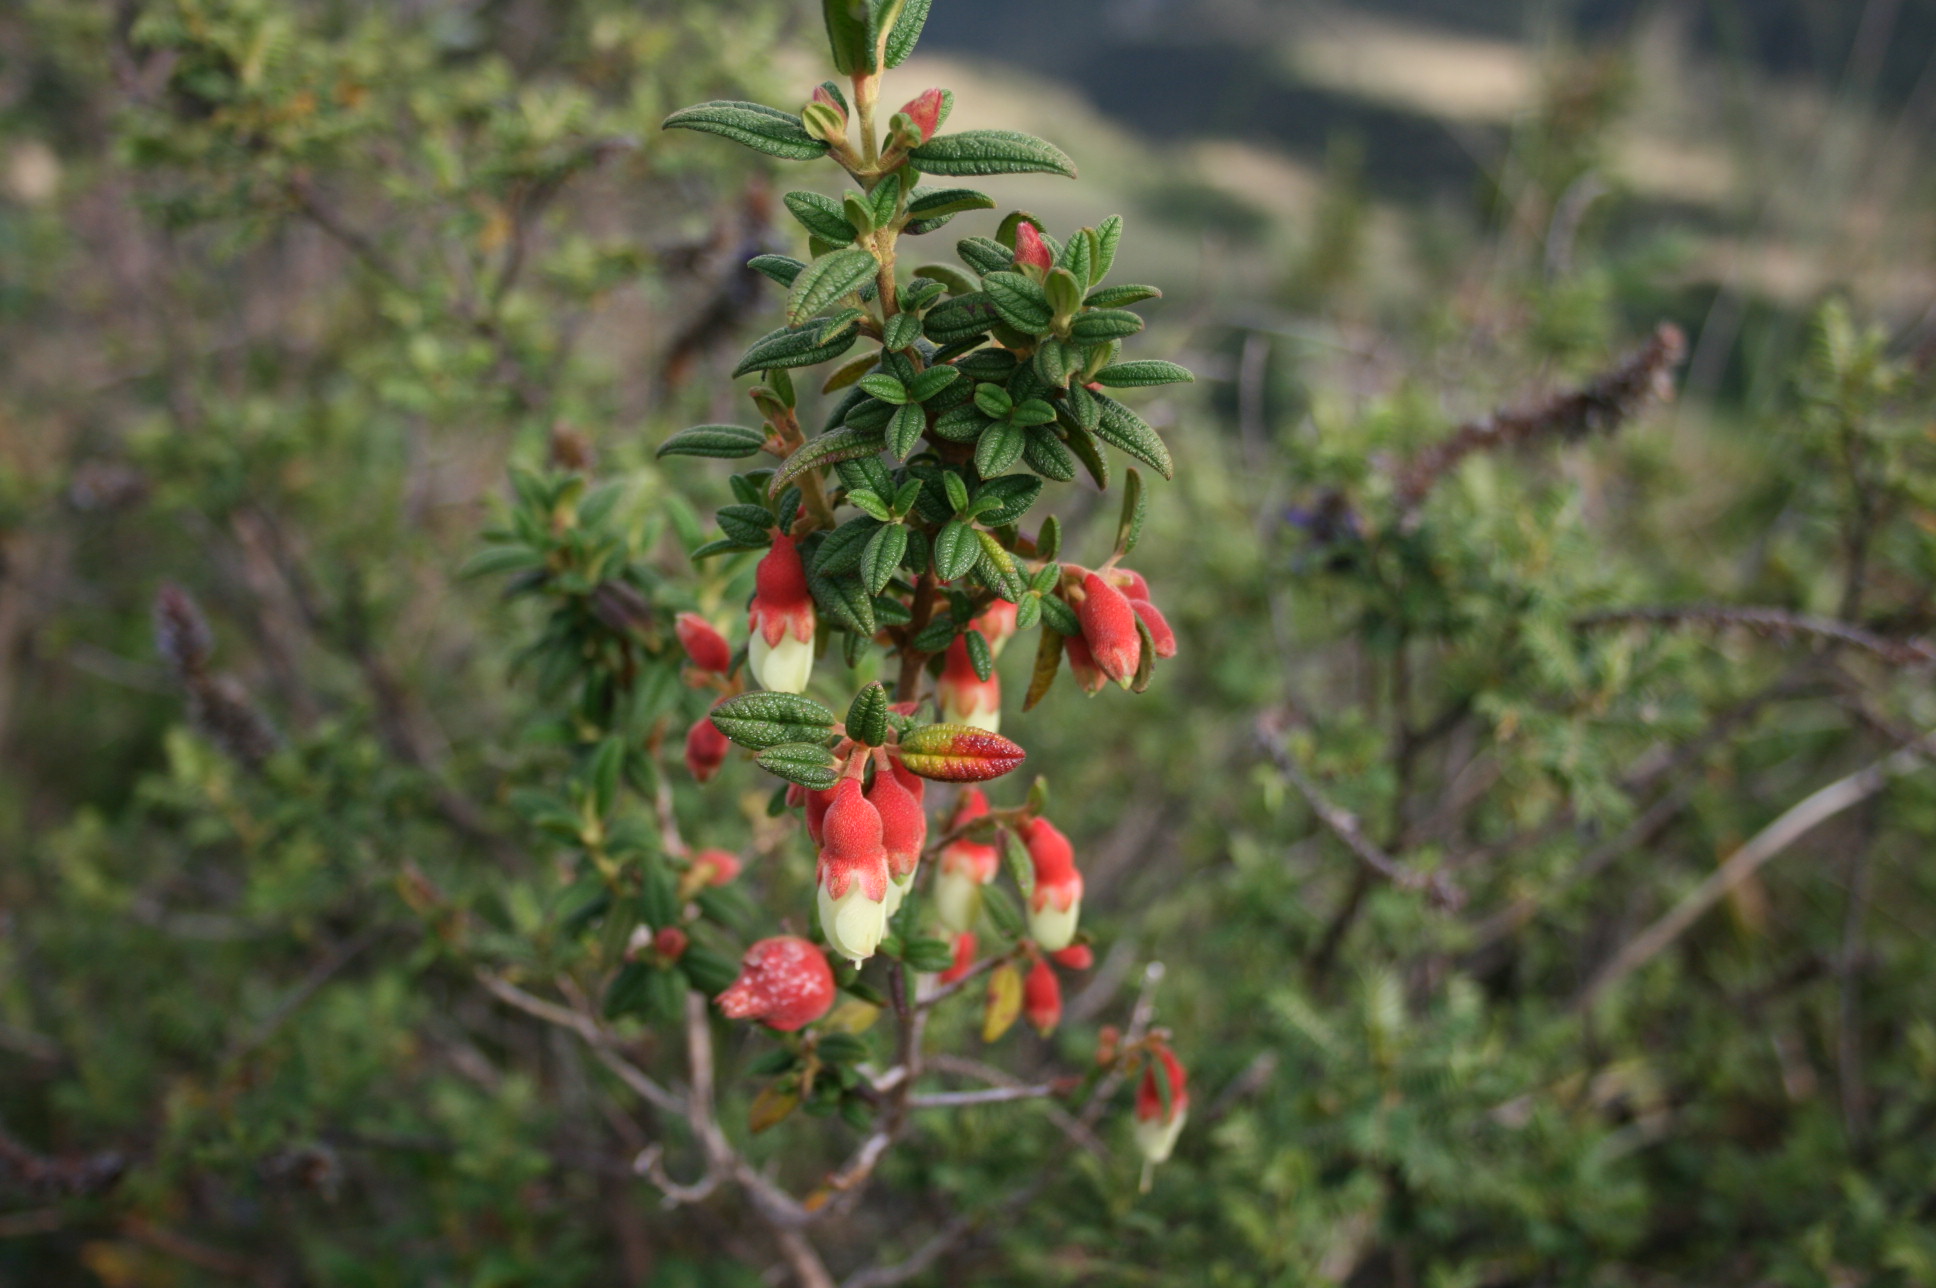
ecuador, plant, flower, fruit, food, petal, twig, terrestrial plant, flowering plant, tree, shrub, subshrub, Pedicel, Superfruit, wildflower, bud, plant stem, nightshade family, produce, coquelicot, rose family, caesalpinia